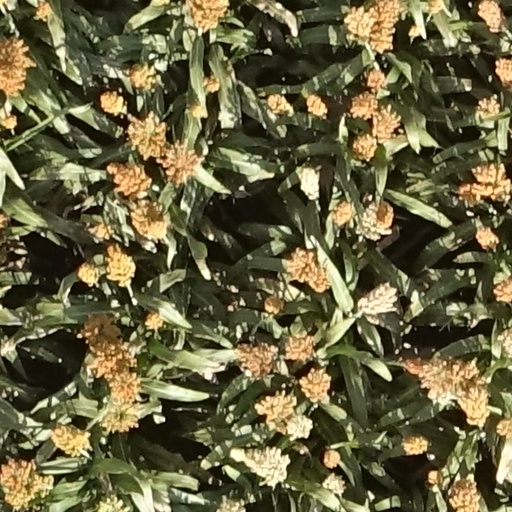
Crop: sorghum